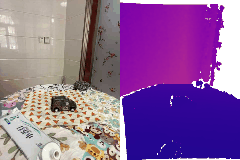
Label: car